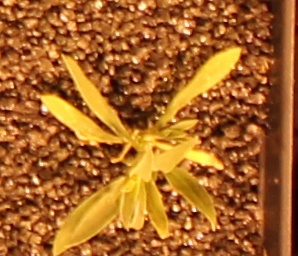
Label: Kochia